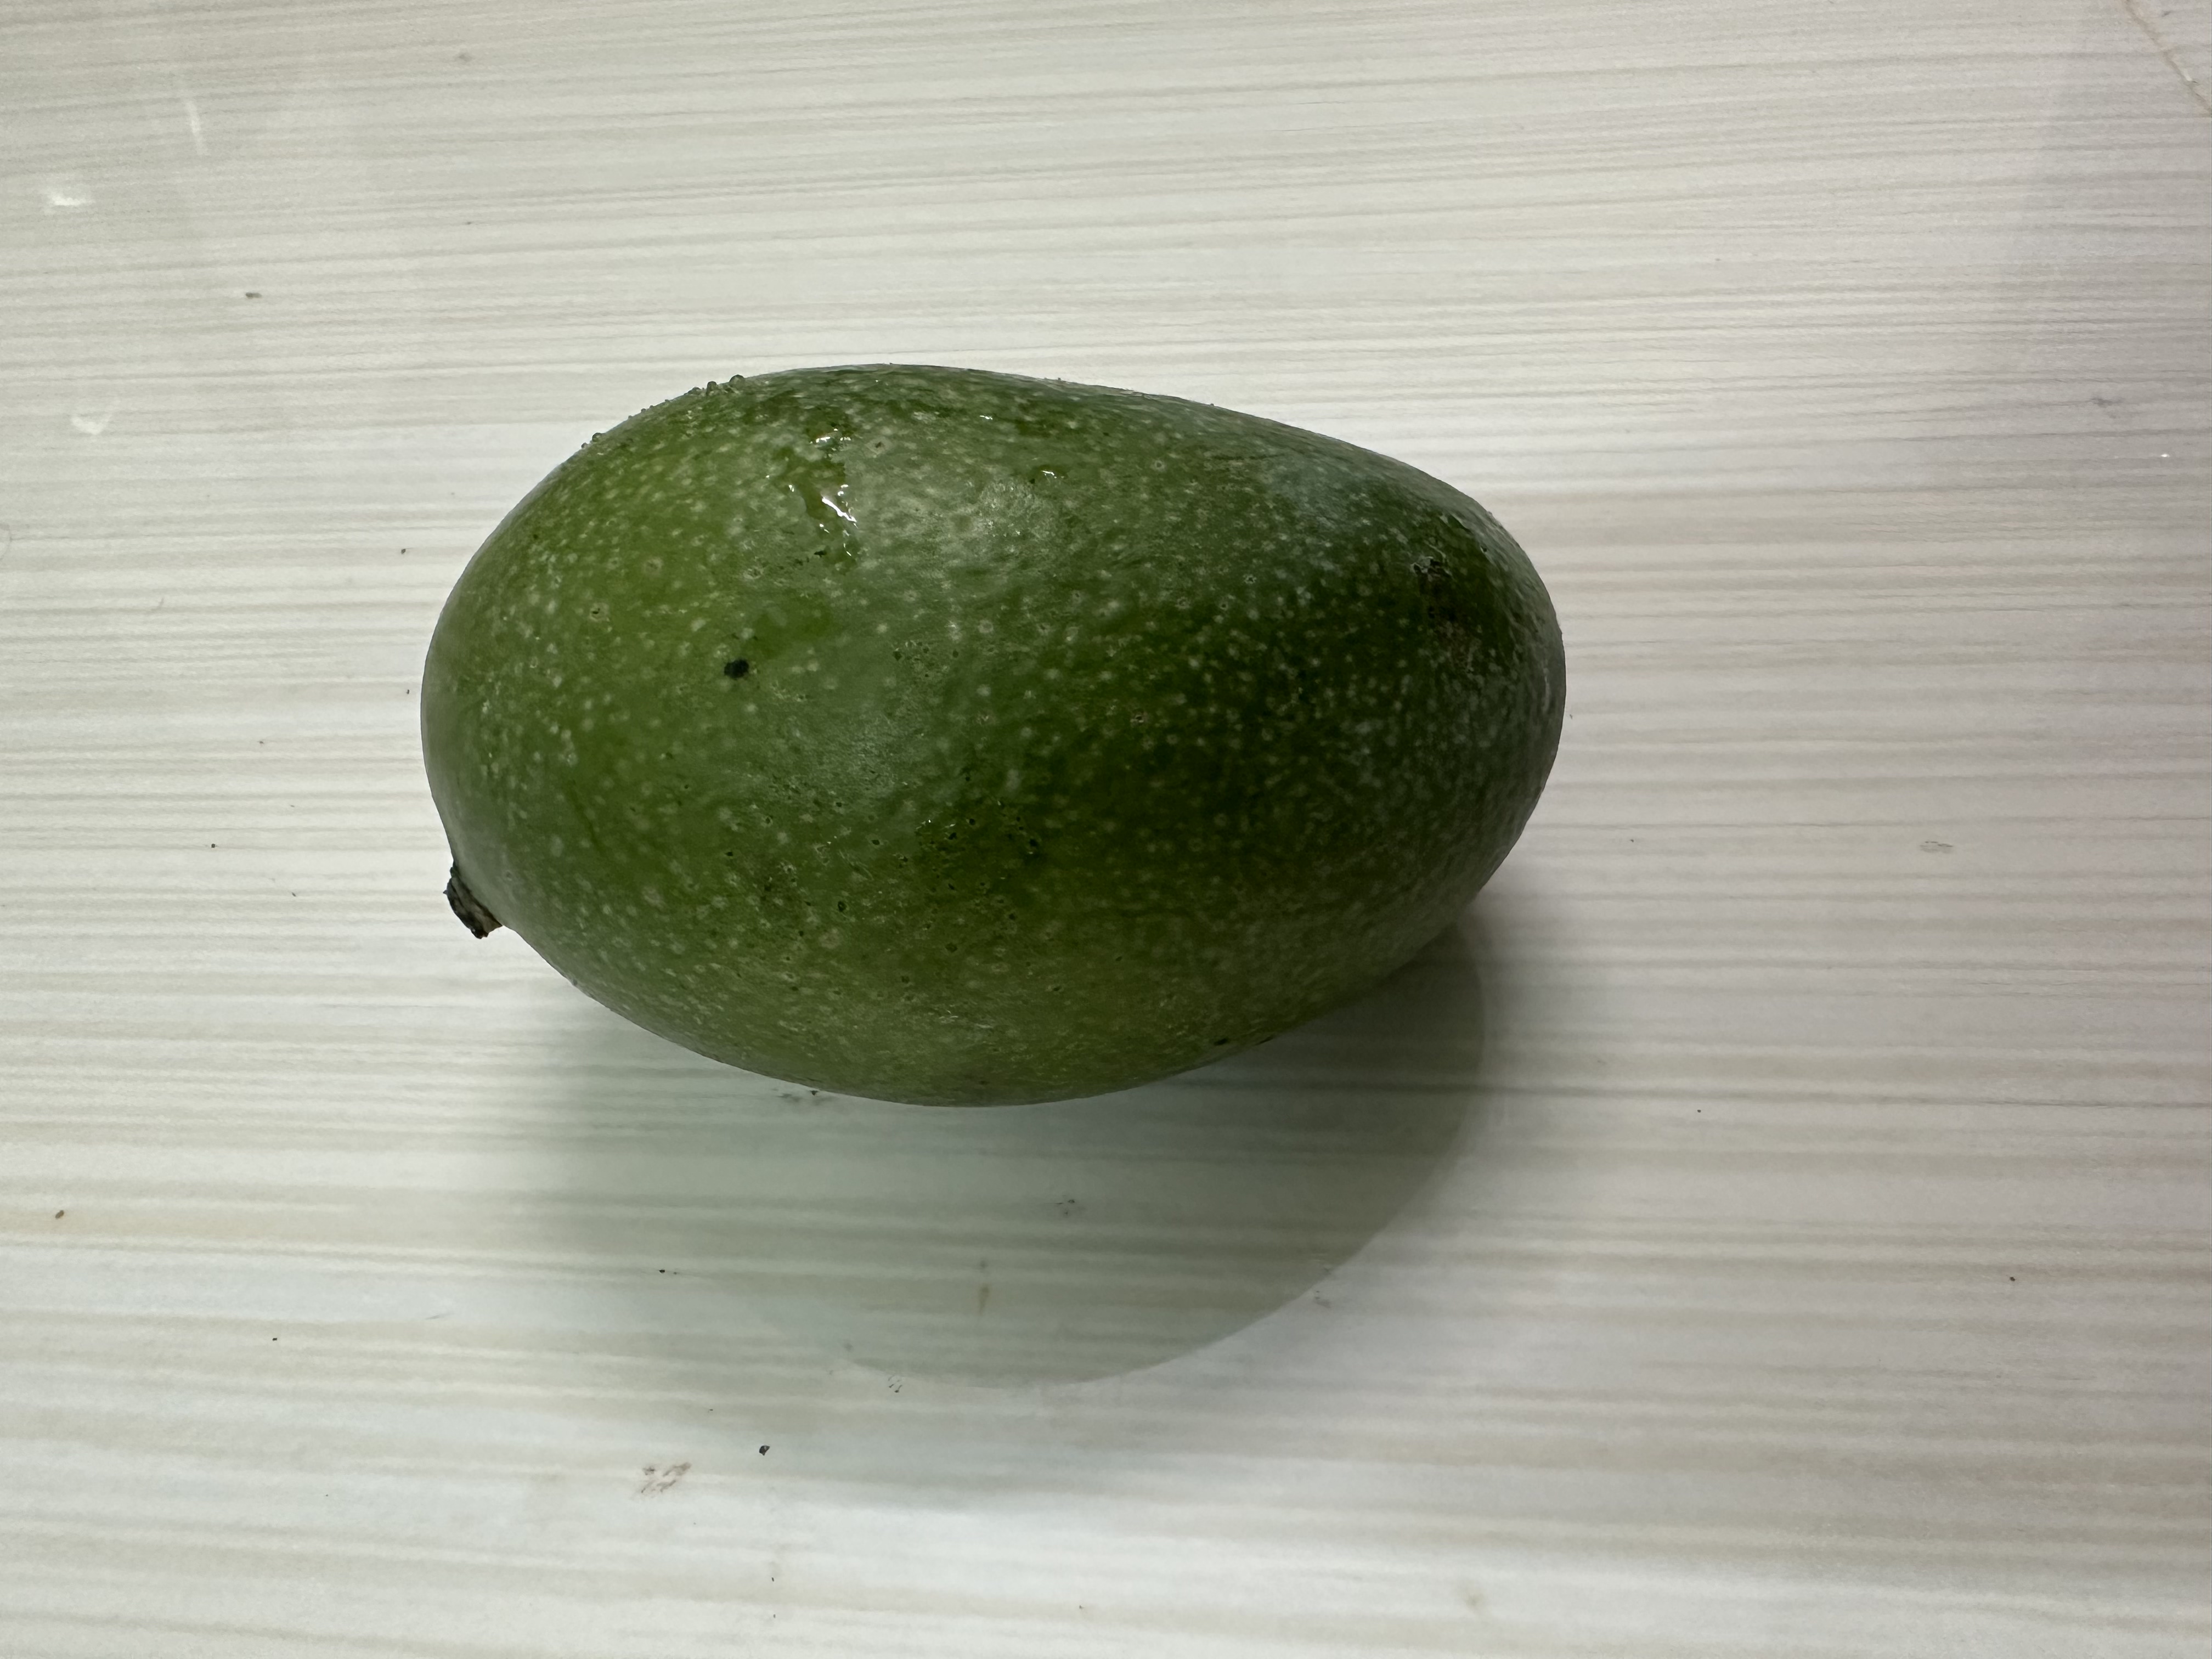
Mango variety: Amrapali